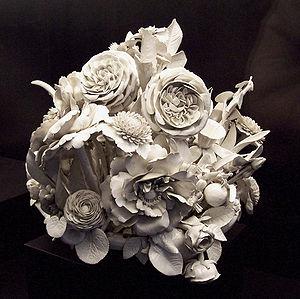
La Fabrique royale de porcelaine du Buen Retiro, fondée en 1760, est l'une des Fabriques royales de produits de luxe impulsées par le roi Charles III et la politique mercantiliste des Lumières espagnoles. Située dans le parc du Retiro, la fabrique est détruite par les troupes anglaises d'Arthur Wellesley en août 1812 lors du combat du Retiro, conséquence de la bataille des Arapiles.